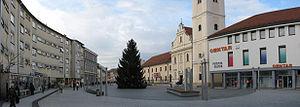
Čakovec est une ville et une municipalité chef-lieu du comitat de Međimurje, en Croatie. Au recensement de 2001, la municipalité comptait 30 455 habitants, dont 93,37 % de Croates et la ville seule comptait 15 790 habitants.